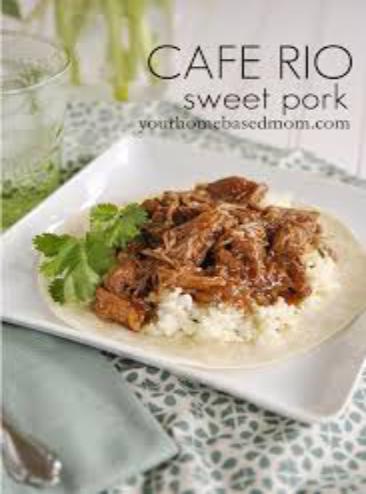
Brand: Cafe Rio
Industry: Food